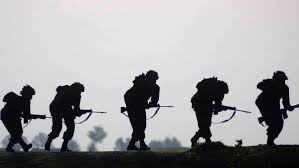
Label: Air Defense